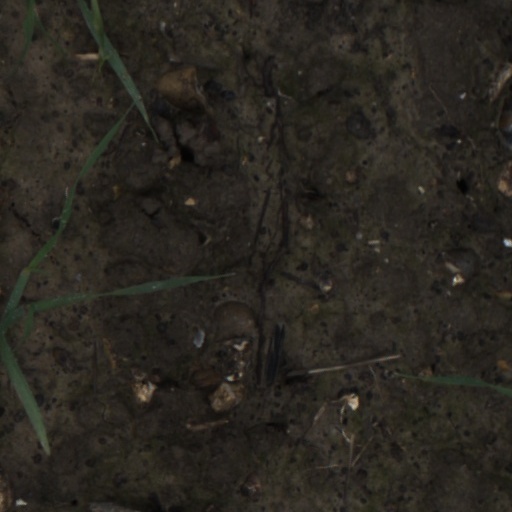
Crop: wheat